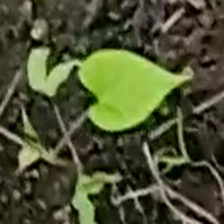
Weed species: Obscure_morning _glory(Ipomoea obscura)